Benigembla

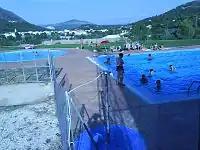
The municipal swimming pool in Benigembla

In the Living Museum of Benigembla, art comes to life in its streets. Benigembla is also known for its graffiti, or Street Art. Every year in the late spring, or at the beginning of summer, a festival is organized in which graffiti artists from all over the world participate. Among the participants is Tardor Graffiti of the Xara, the Mexican Juan Andrés Vera, or Xolaka among many other renowned international street artists.